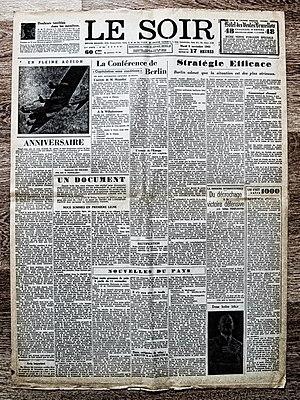
Le Faux Soir publié par la résistance belge, le 9 novembre 1943."